Tiki-taka

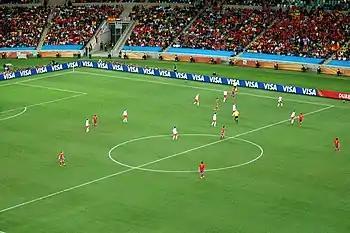
Spanish (in red) midfield position against Switzerland (in white) at the World Cup in 2010

Tiki-taka is founded upon team unity and a comprehensive understanding in the geometry of space on a football field.